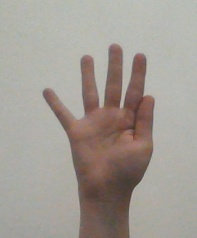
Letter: sheen